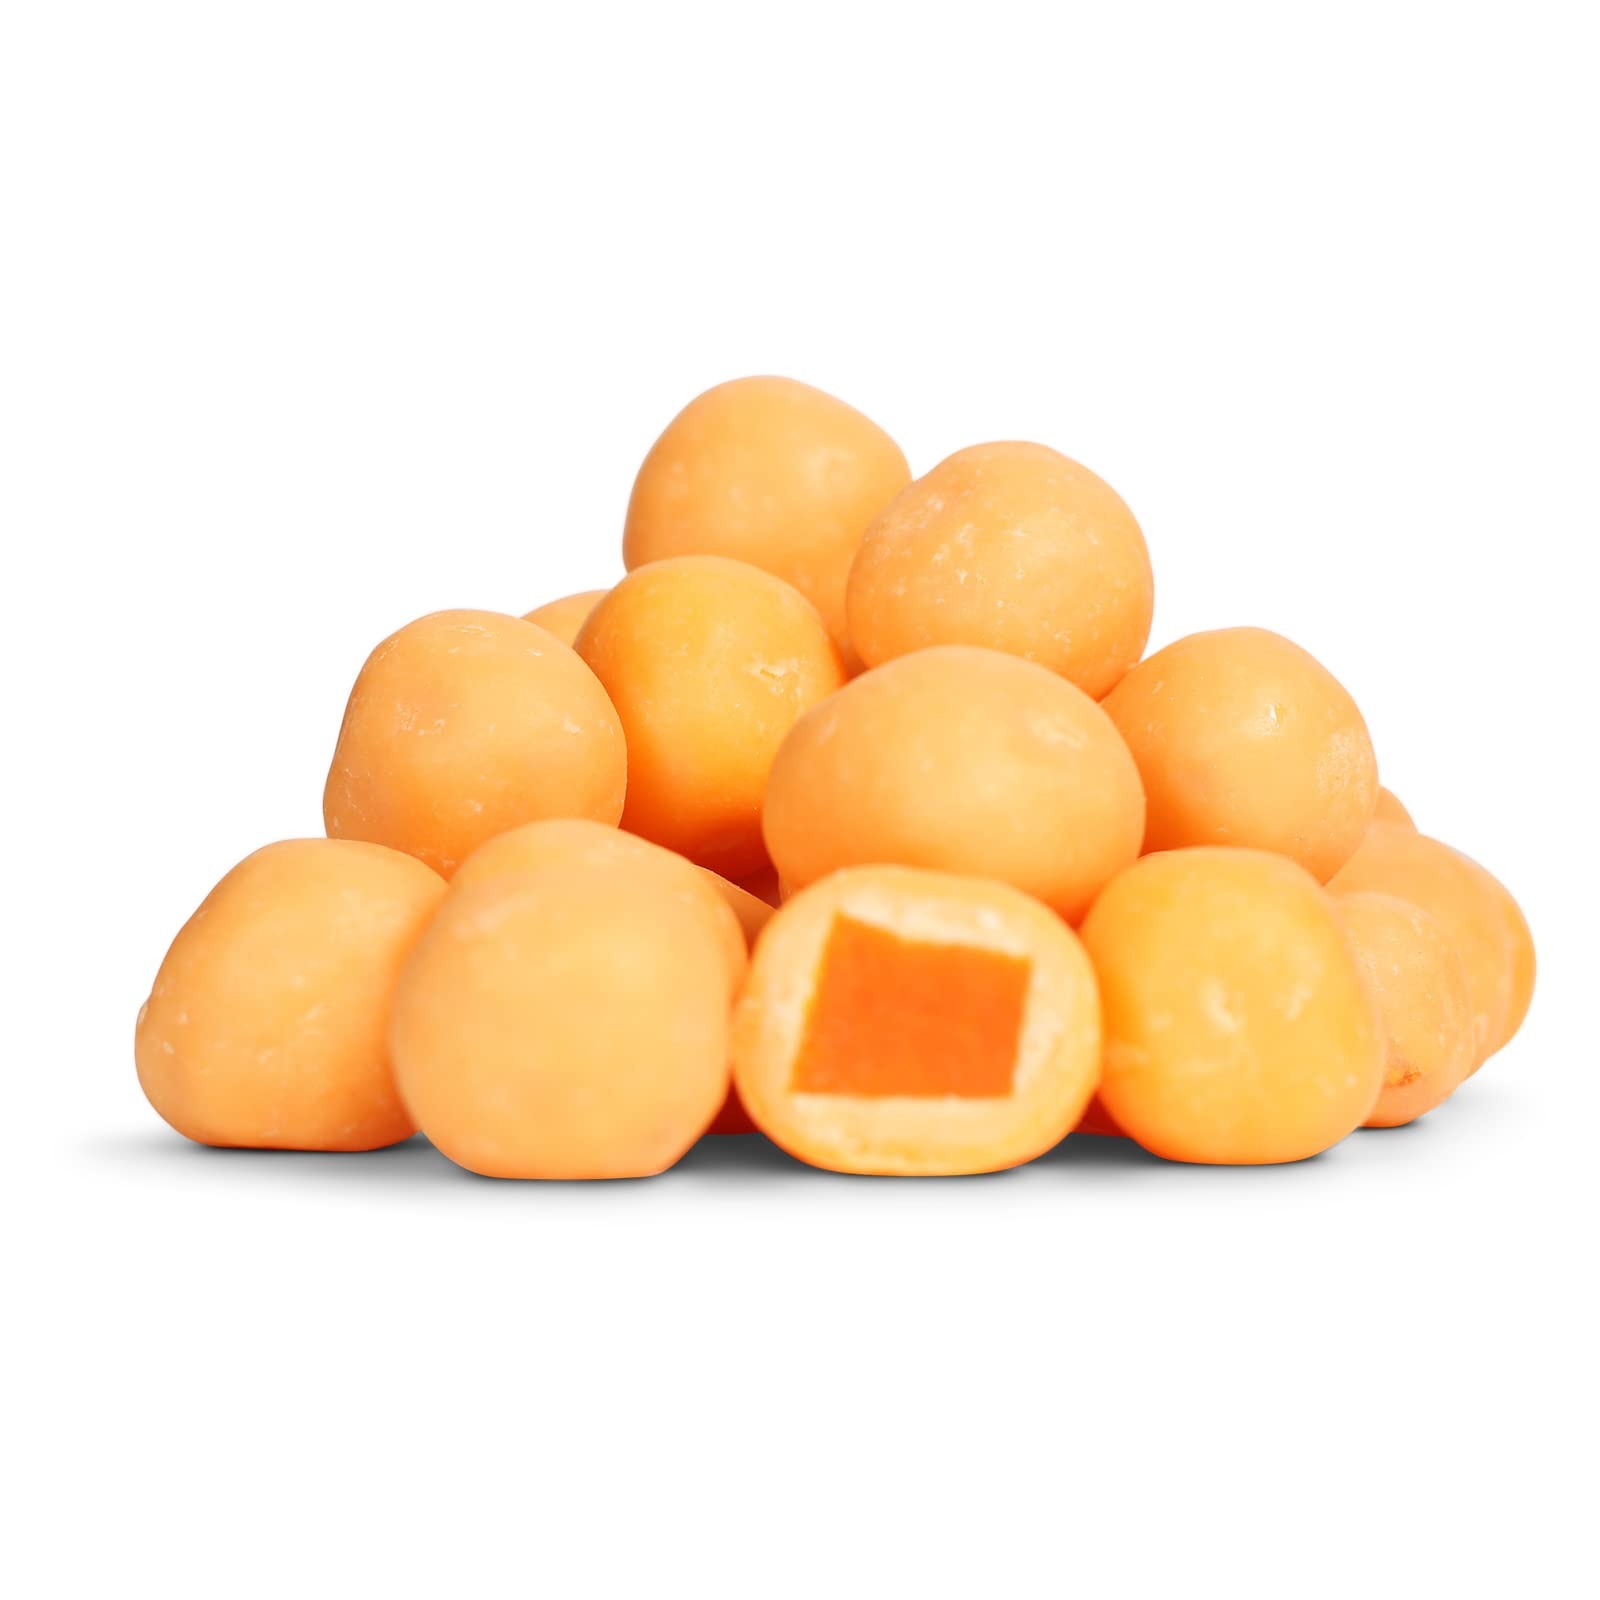
Item Name: Yogurt Covered Papaya Dices by It's Delish, 1 lb (16 Oz Bag) | Kosher Dairy-Free Jumbo Yogurt Covered Fruit for Vegan Snacking | Dried Diced Papaya Coated in Yogurt-Flavored Shell Snack Treats
Bullet Point 1: YOGURT COVERED DRIED PAPAYA: This delightful papaya snack is filled with sweet fruit covered in dairy-free yogurt goodness; enjoy the sweet tropical taste of this dried and diced papaya in a yummy yogurt-flavored shell with every bite.
Bullet Point 2: DELICIOUS VEGAN SNACKS: If you are looking for a fresh vegan treat or are allergic to milk products, this dairy-free yogurt covered fruit tastes sweet and tangy; this treat is certified kosher OU-parve'
Bullet Point 3: HIGH IN HEALTHY ANTIOXIDANTS: Enjoy the energy boost from antioxidants and other vitamins in this yummy tropical snack; those who eat dried papaya often find improvement in their digestion and nutrition.
Bullet Point 4: TASTY TREATS FOR PEOPLE AND BIRDS: Our papaya coated in a yogurt-flavored shell is a delight for the tastebuds and a treat for people and pets; birds especially appreciate this yogurt covered tropical fruit snack.
Bullet Point 5: MADE IN THE USA: A family-owned business based in California, It’s Delish produces gourmet goods including candies, nuts, fruits, trail mixes, and spices; for the past two decades, our company prides itself on innovation, quality, value, and service.
Product Description: <p></p><b>Dairy-Free Yogurt Covered Papaya. 1LB</b><p></p> <p>Satisfy your snacking desires with this sweet and tangy treat from It’s Delish. Our dairy-free yogurt covered papaya makes a delightful vegan snack. Our dried papaya snack is certified kosher OU-pareve, meaning that this tropical snack is made in a dairy and meat free facility. Dried papaya boosts energy and is high in antioxidants, vitamin C, vitamin A, soluble fiber, and zinc for healthier snacking. The yogurt-flavored shell adds a tasty tanginess to this treat. Our dried papaya chunks coated in yogurt are a delight for the tastebuds and a treat for people and pets. Pet birds and their owners will especially appreciate this delicious snack. Our dairy-free yogurt covered papaya bits come in a bulk bag, perfect for parties, weddings, or movie nights with friends.</p> <p></p><b>About It's Delish!</b><p></p>It's Delish was established in 1992 and is located in North Hollywood, California. It's Delish is a food manufacturer and distributor who produces over 500 gourmet food products including licorice, sour belts, taffies, caramels, Jordan almonds, chocolates, nuts, fruits, trail mixes, spices, and the spice blends. It's Delish also produces organics and all natural products. We give you the opportunity to order from the factory direct!<p></p>It’s Delish! prides itself on the four pillars that are at the foundation of everything we do.<p></p>Innovation Quality Value Service
Value: 1.0
Unit: Count

Price: 18.99